Psilocybe cyanescens

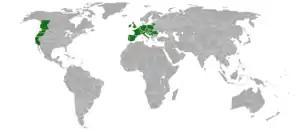
Approximate known range of "P. cyanescens"

"Psilocybe cyanescens" has a hygrophanous pileus (cap) that is caramel to chestnut-brown when moist, fading to pale buff or slightly yellowish when dried. Caps generally measure from across, and are normally distinctly wavy in maturity. The color of the pileus is rarely seen in mushrooms outside of the "P. cyanescens" species complex. Most parts of the mushroom, including the cap and Lamellae (gills, underneath the cap) can stain blue when touched or otherwise disturbed, probably due to the oxidation of psilocin. The lamellae are adnate, and light brown to dark purple brown in maturity, with lighter gill edges. There is no distinct annulus, but immature "P. cyanescens" specimens do have a cobwebby veil which may leave an annular zone in maturity. Both the odor and taste are farinaceous.